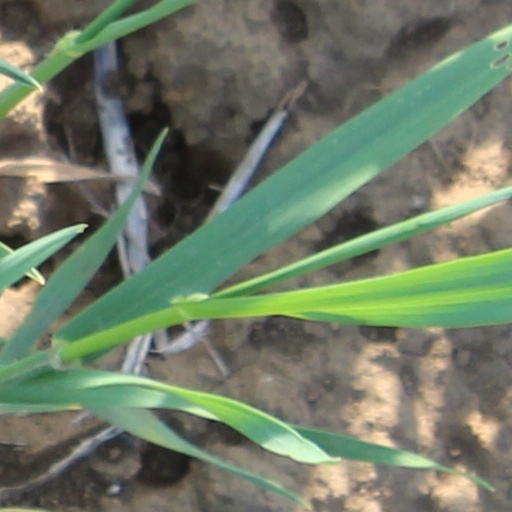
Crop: wheat